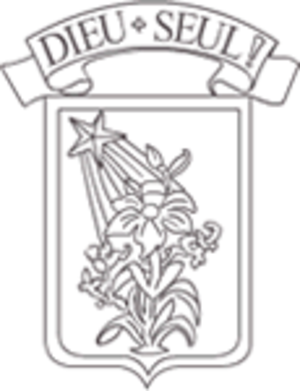
Les sœurs de Notre-Dame de l’Immaculée Conception de Castres ou sœurs bleues forment une congrégation religieuse féminine hospitalière et enseignante de droit pontifical.